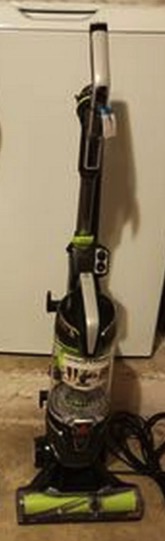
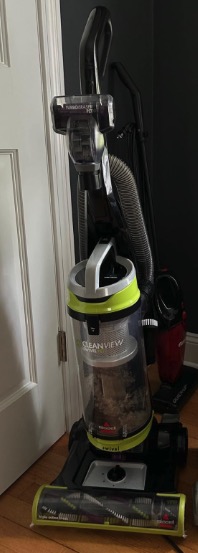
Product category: items_vacuum
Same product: no